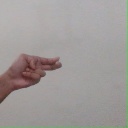
अक्षर: ह